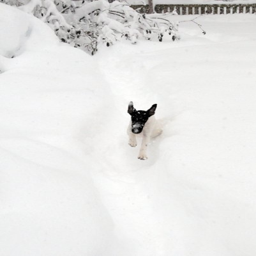
tv character in the snow .